Sarah Churchill (actress)

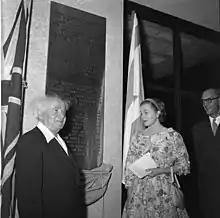
Sarah Churchill with Israeli prime minister David Ben-Gurion during the opening of the Churchill hall in Haifa

During the Second World War, Churchill joined the Women's Auxiliary Air Force (WAAF). In her account of the work of photo reconnaissance "Evidence in Camera" Constance Babington Smith records that she was with them and worked closely on the interpretation of photographs for the 1942 invasion of North Africa, "Operation Torch". Known by the name Sarah Oliver, Babington Smith says she was "a quick and versatile interpreter." Aspects of Churchill's wartime service are also described in detail in "Women of Intelligence: Winning the Second World War with Air Photos."